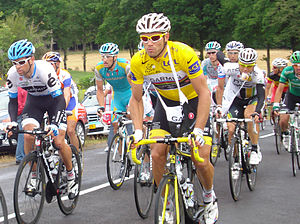
8. etape af Tour de France 2011 / Galleri
Ottende etape af Tour de France 2011 var en 189 km lang kuperet etape. Den blev kørt den 9. juli fra Aigurande til Super Besse.